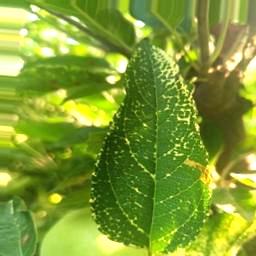
Label: Apple_Mosaic